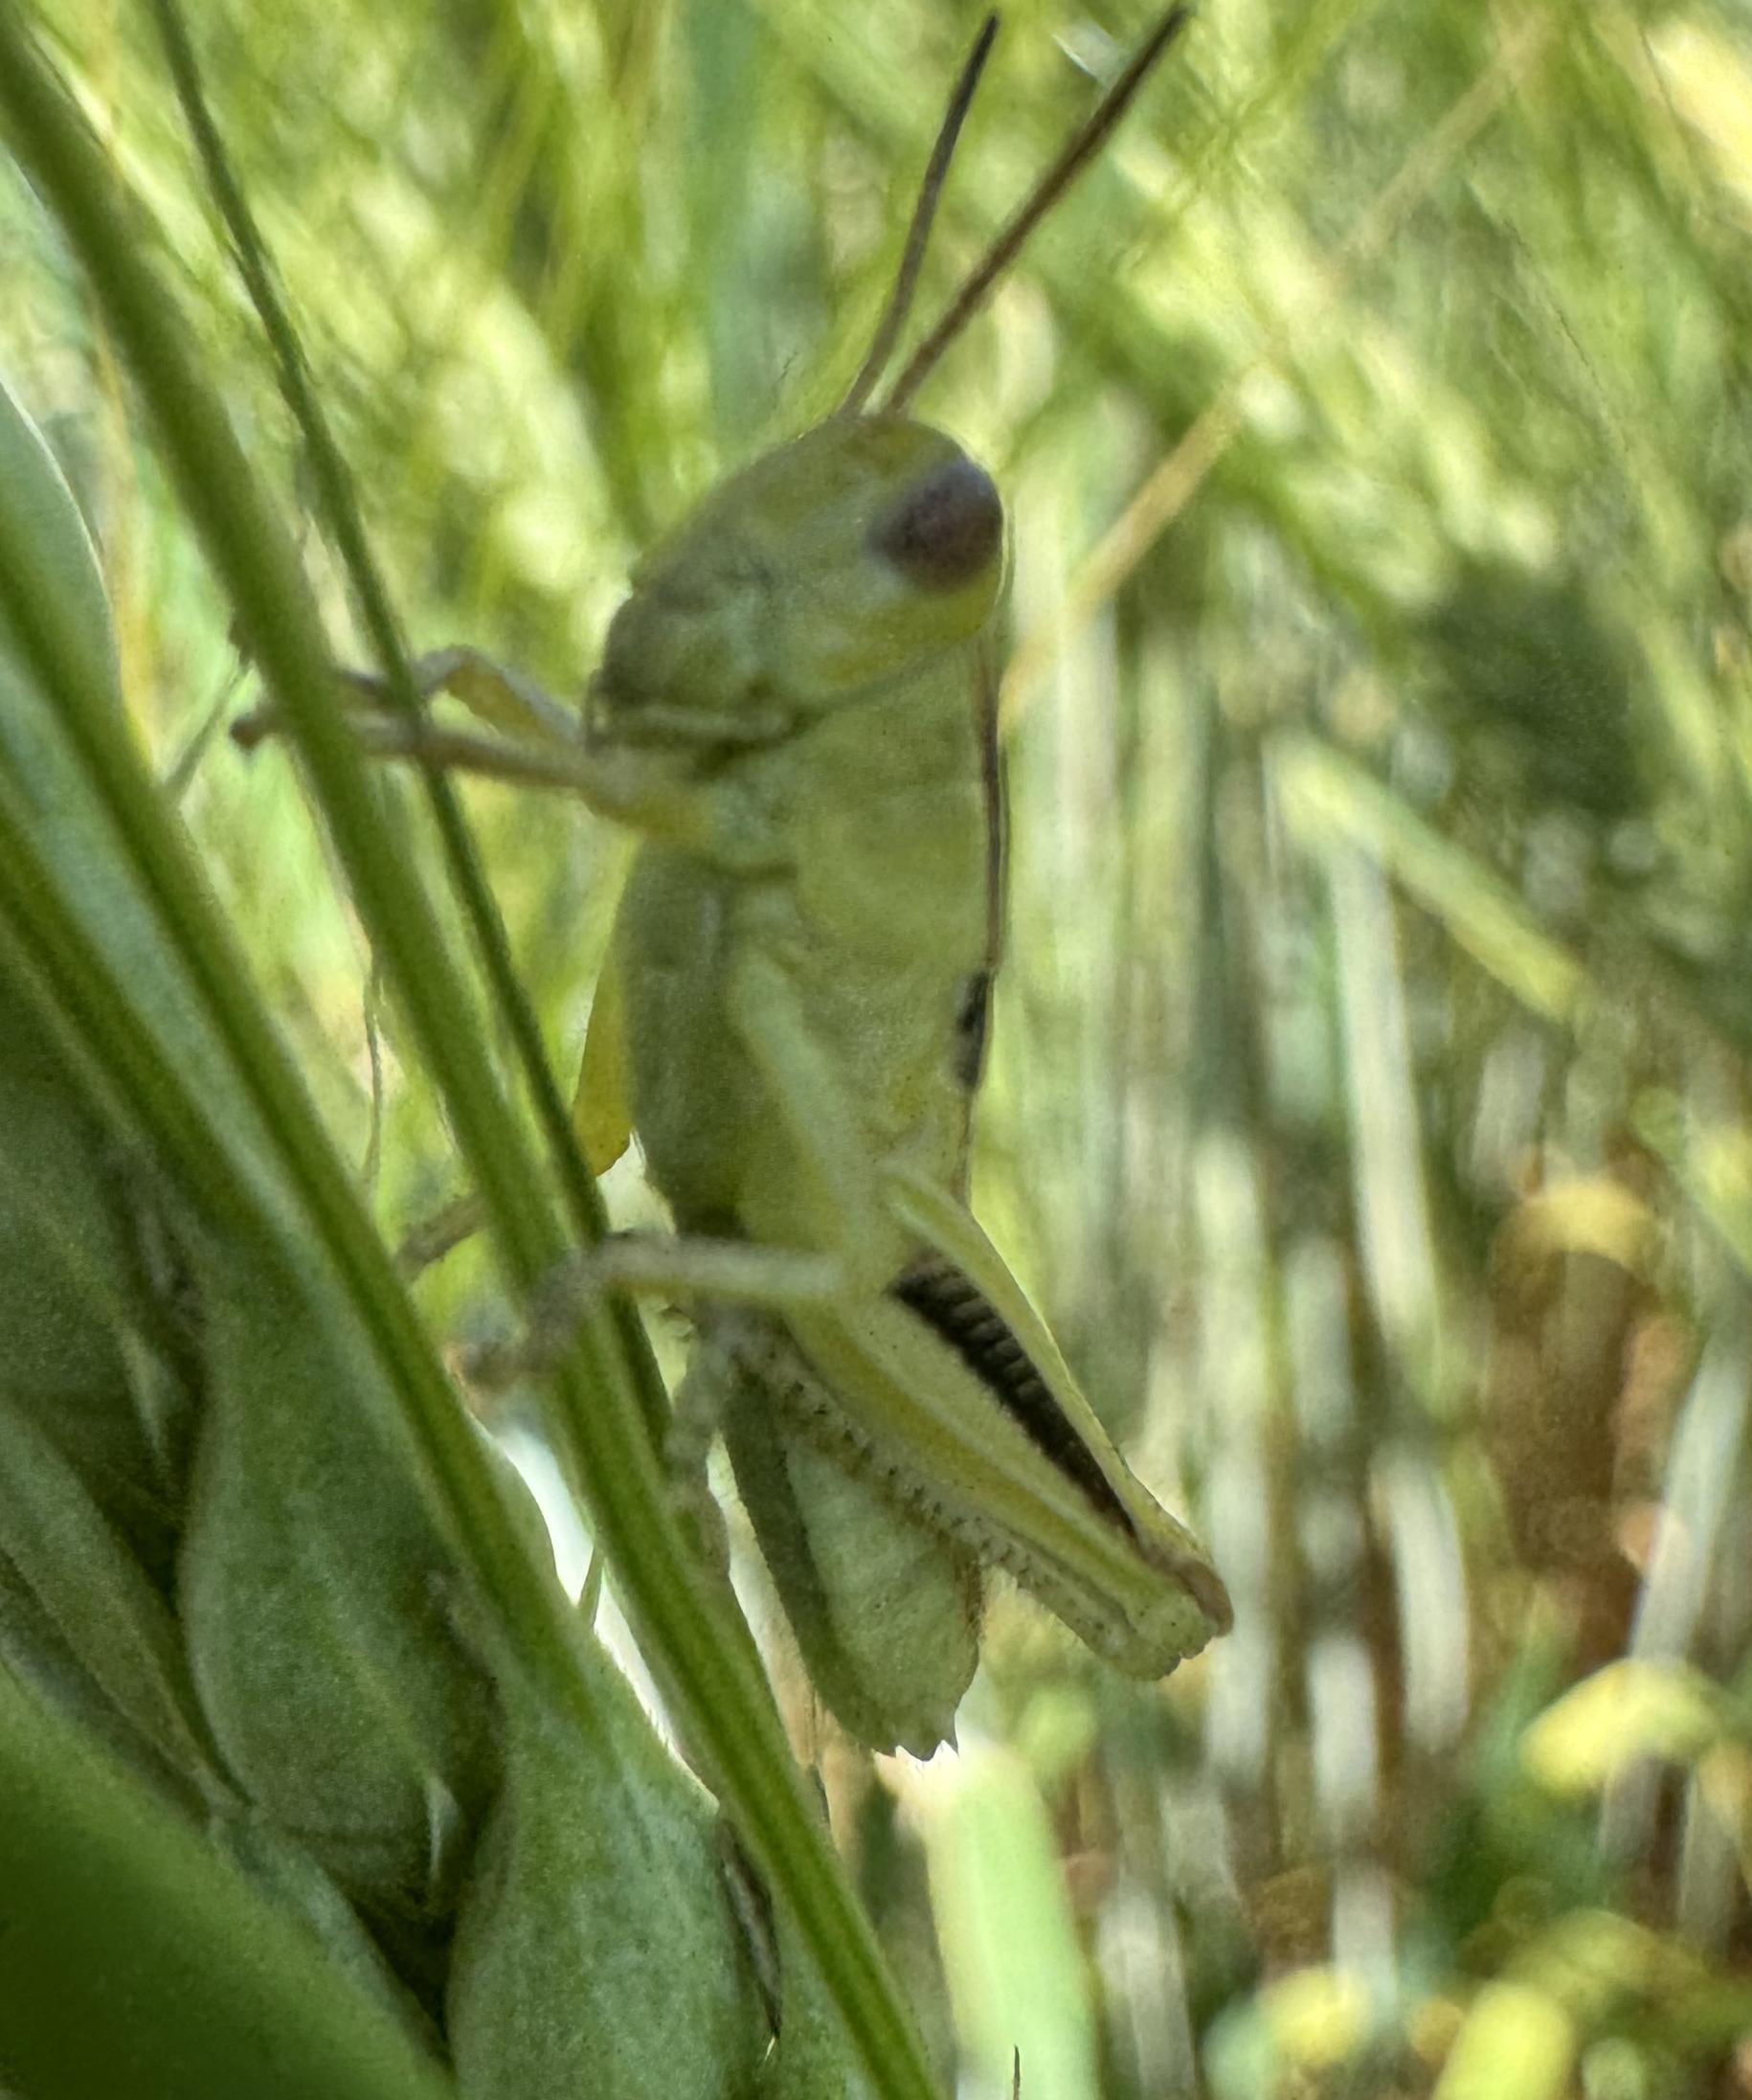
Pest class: occasional_pest